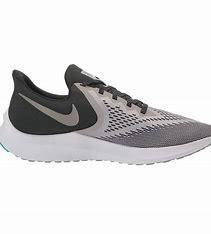
Brand: Nike
Model: Air Zoom Winflo 6